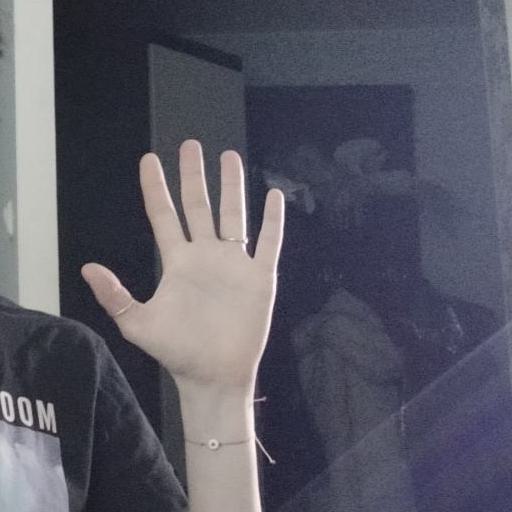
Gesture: palm